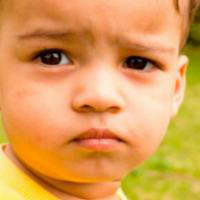
Age group: age 01-10